Hanna Kebinger

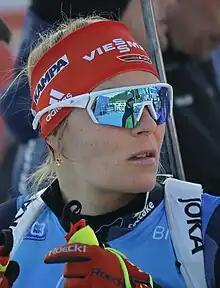
Kebinger in 2023

Hanna Kebinger (born 26 November 1997) is a German biathlete. She won silver medal at Biathlon World Championships 2023 with Germany women's relay team.